List of East Bengal FC records and statistics

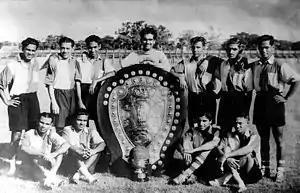
The East Bengal team with the 1949 IFA Shield trophy.

On 28 July 1920, Mohun Bagan was scheduled to play Jorabagan in the Cooch Behar Cup. Jorabagan sent out their starting eleven but with the notable exclusion of defender Sailesh Bose who was dropped from the squad for reasons not disclosed. The vice-president of Jorabagan, Suresh Chandra Chaudhuri, asked for Bose to be included in the line-up but the club coaches did not listen. Chaudhuri left the club due to this and, along with Raja Manmatha Nath Chaudhuri, Ramesh Chandra Sen and Aurobinda Ghosh, formed East Bengal on 1 August 1920, named after the region they hailed from.